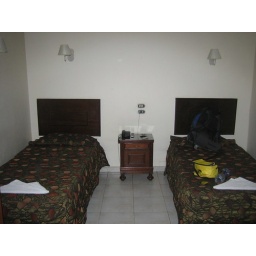
slept on the right bed when the fire started - pipes were bursting in the walls right by my head